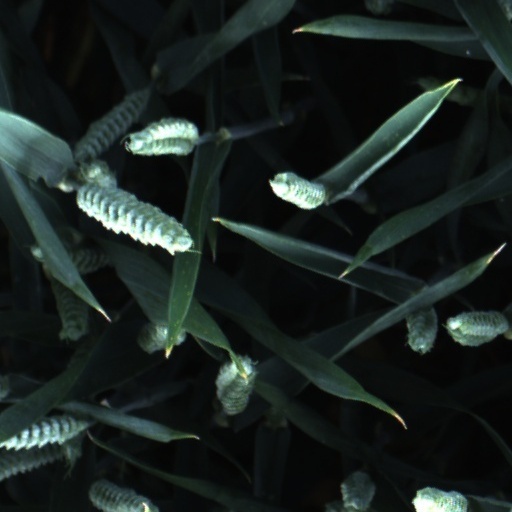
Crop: wheat